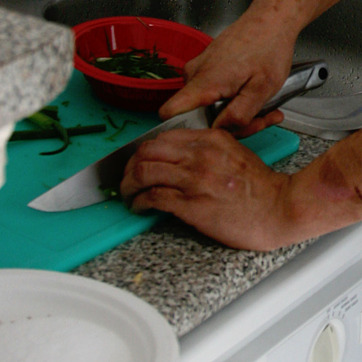
Material: skin